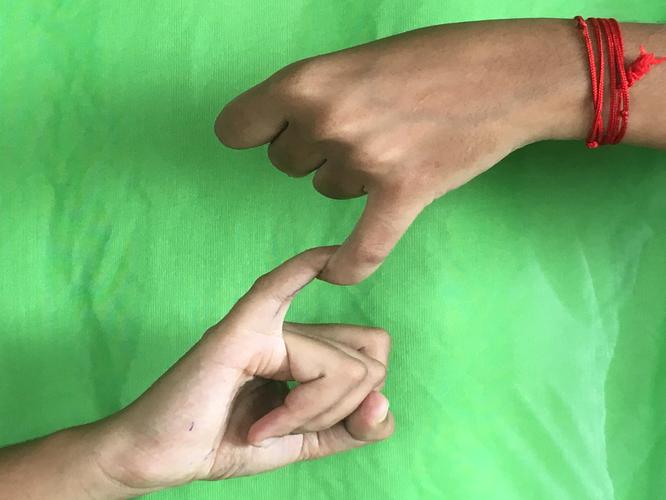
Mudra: Kilaka
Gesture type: double_hand